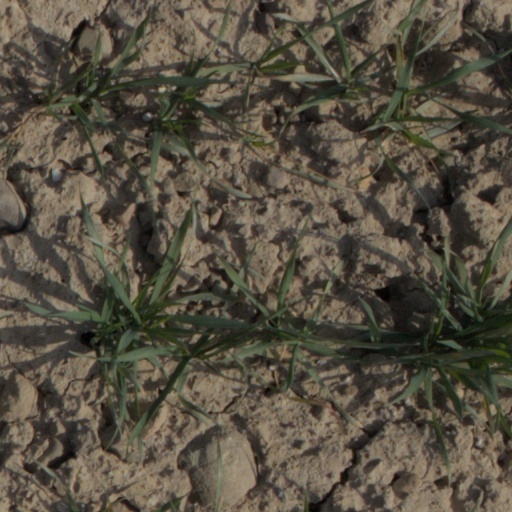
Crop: wheat